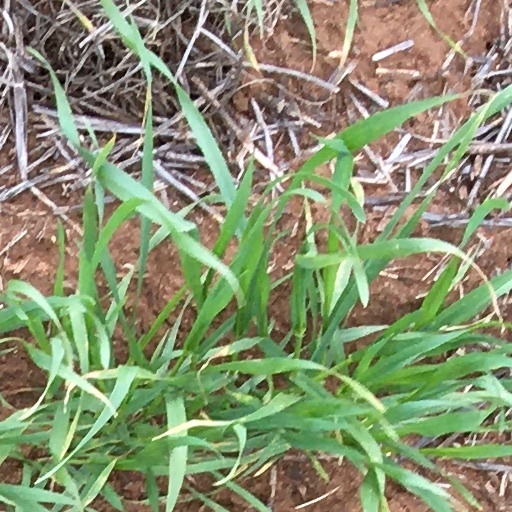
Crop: wheat